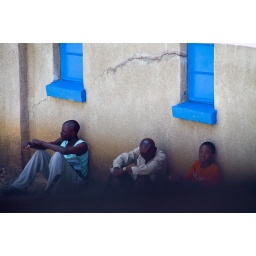
sitting under the blue windows